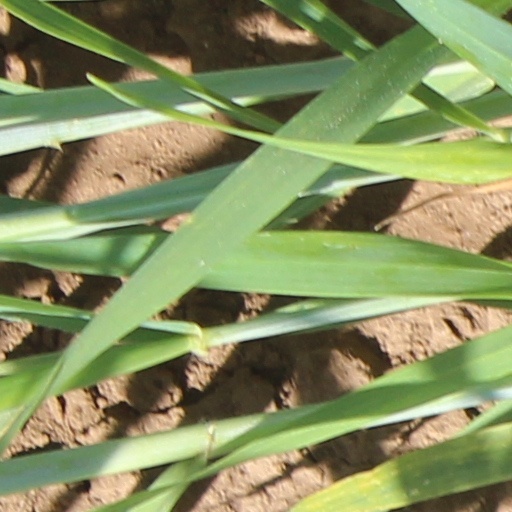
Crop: wheat